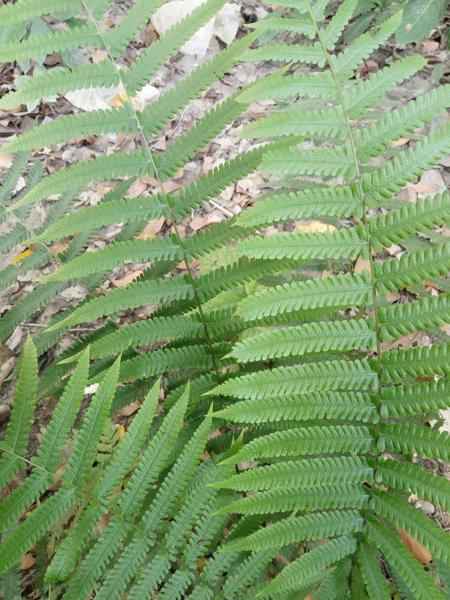
Weed species: Pteris vittata